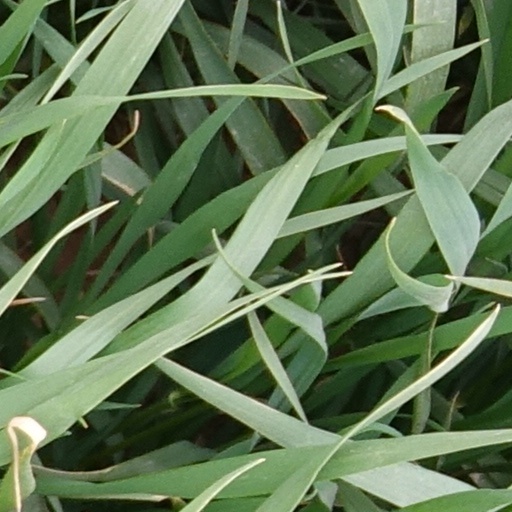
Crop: wheat